Eiði Municipality

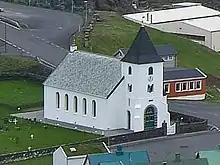
Eiði Church

Eiði is the seat of the municipality, located in the northern part of the municipality, south of the Niðara Vatn lake and north west of Lake Eiði. Eiði borders the Sundini sound to the south. The southern parts of Eiði mainly consists of an industrial fishery harbour. North of the harbour is Eiði Church and the associated cemetery. The central parts of Eiði consists of mainly residential buildings, with a few facilities. Among these facilities is a local history museum and a school. The school was built 1965. North of the village is a discontinued football field, now used by Eiði Camping as camping ground.